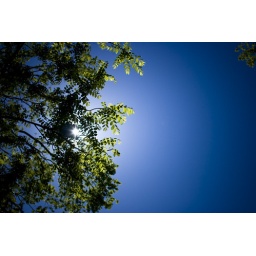
The sun was peeking through the trees down at War Eagle Mill by the river